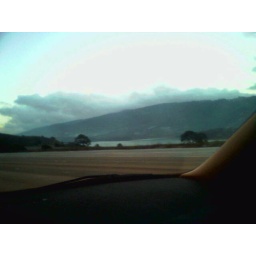
clouds over mountains near 280 and 92 on my drive home on 03.1.05